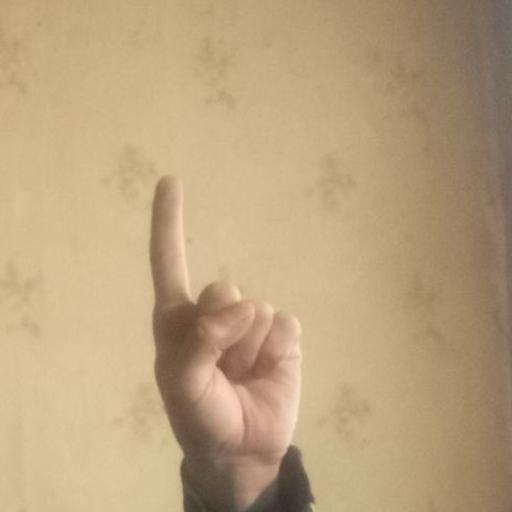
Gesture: one